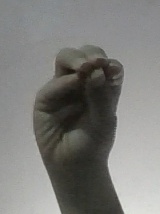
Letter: ha